Hunter × Hunter: The Last Mission

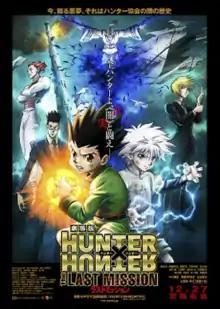
Theatrical release poster

is a 2013 Japanese animated feature film directed by Keiichiro Kawaguchi. Released on December 27, 2013, it is the second film based on the "Hunter × Hunter" manga series by Yoshihiro Togashi. Viz Media released the film on home video in North America on March 12, 2019.